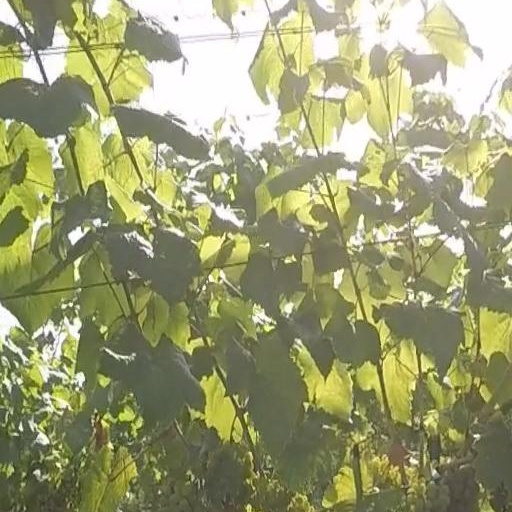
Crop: grape